Battle of Verdun

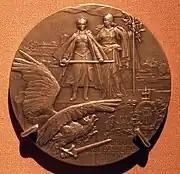

In May, General Nivelle, who had taken over the Second Army, ordered General Charles Mangin, commander of the 5th Division to plan a counter-attack on Fort Douaumont. The initial plan was for an attack on a front but several minor German attacks captured the and ravines on the south-east and west sides of the fort. A further attack took the ridge south of the , which gave the Germans better routes for counter-attacks and observation over the French lines to the south and south-west. Mangin proposed a preliminary attack to retake the area of the ravines, to obstruct the routes by which a German counter-attack on the fort could be made. More divisions were necessary but these were refused to preserve the troops needed for the forthcoming offensive on the Somme; Mangin was limited to one division for the attack with one in reserve. Nivelle reduced the attack to an assault on Morchée Trench, Bonnet-d'Evèque, Fontaine Trench, Fort Douaumont, a machine-gun turret and Hongrois Trench, which would require an advance of on a front.